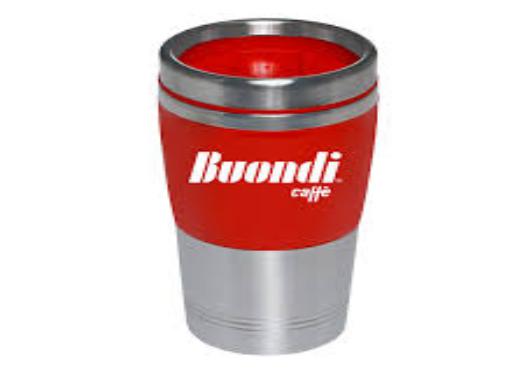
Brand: Buondi
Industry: Food